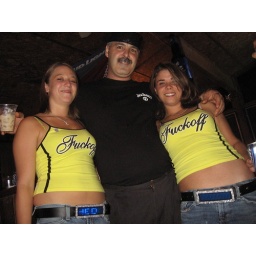
The Heaters rock Americade at Duffy's Tavern in Lake George, one of the country's biggest motorcycle rallies.